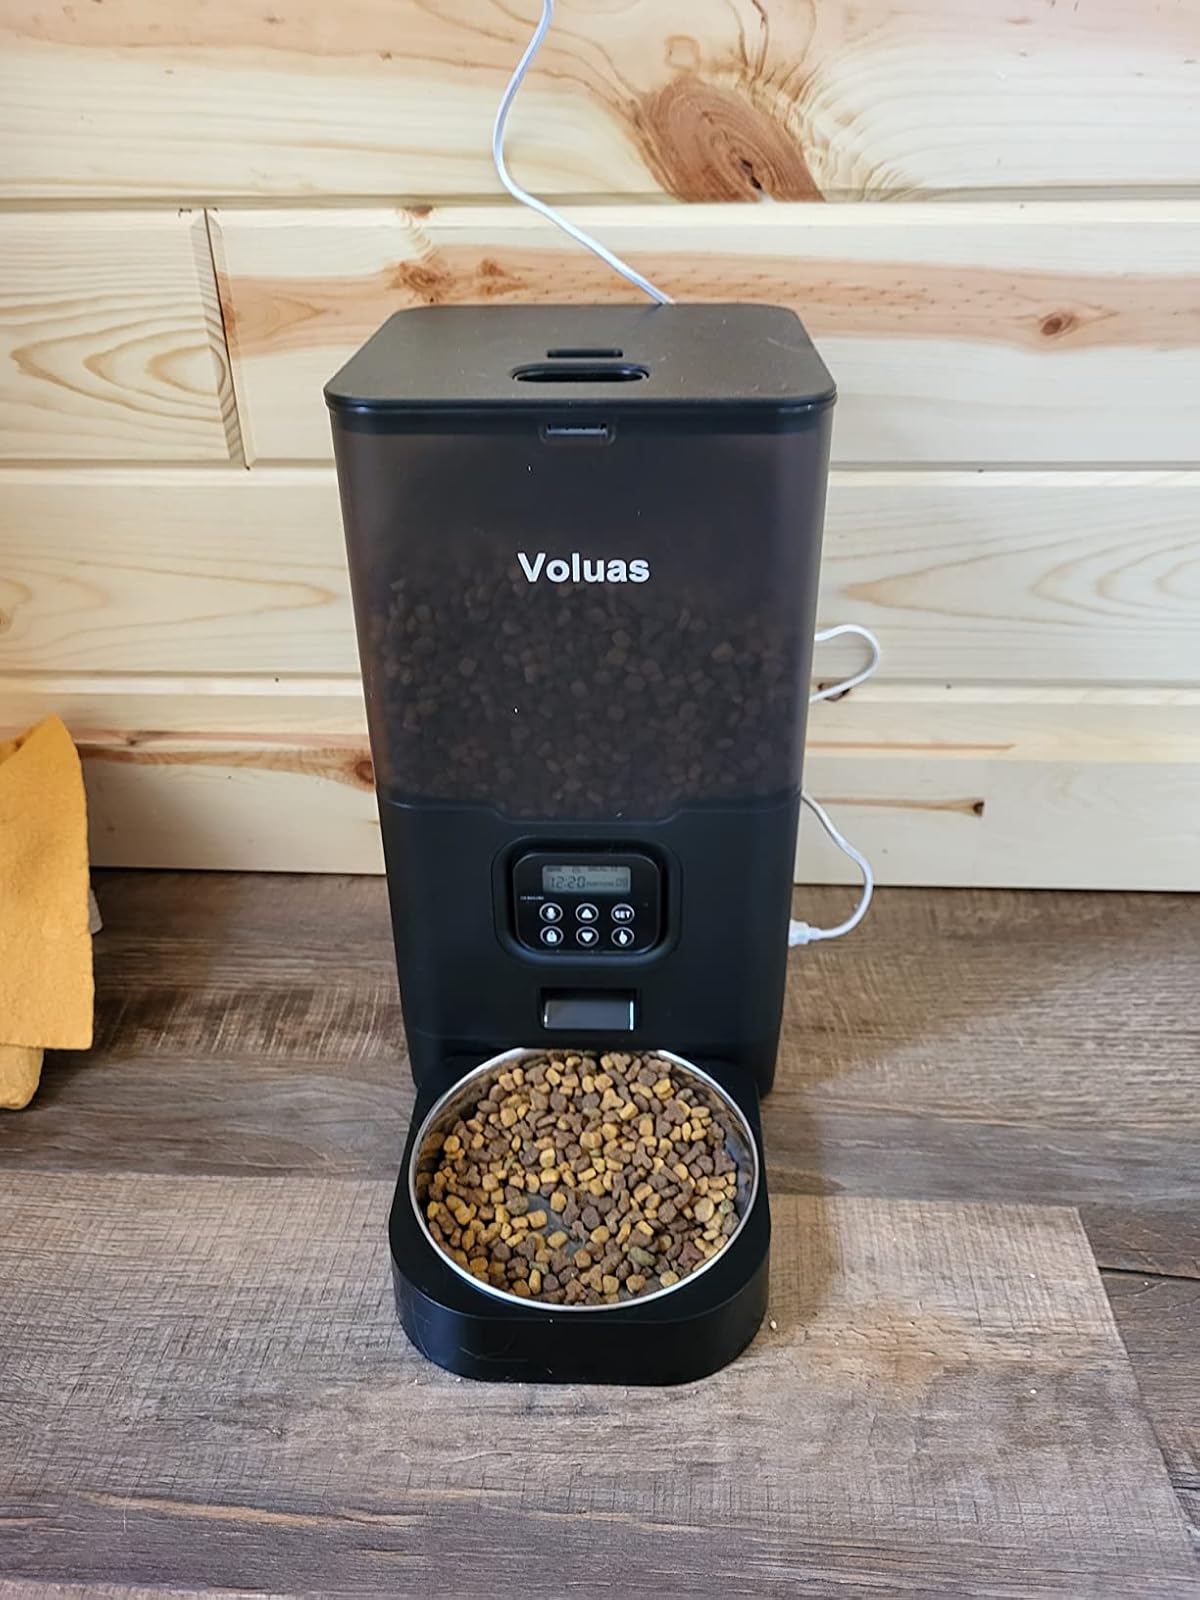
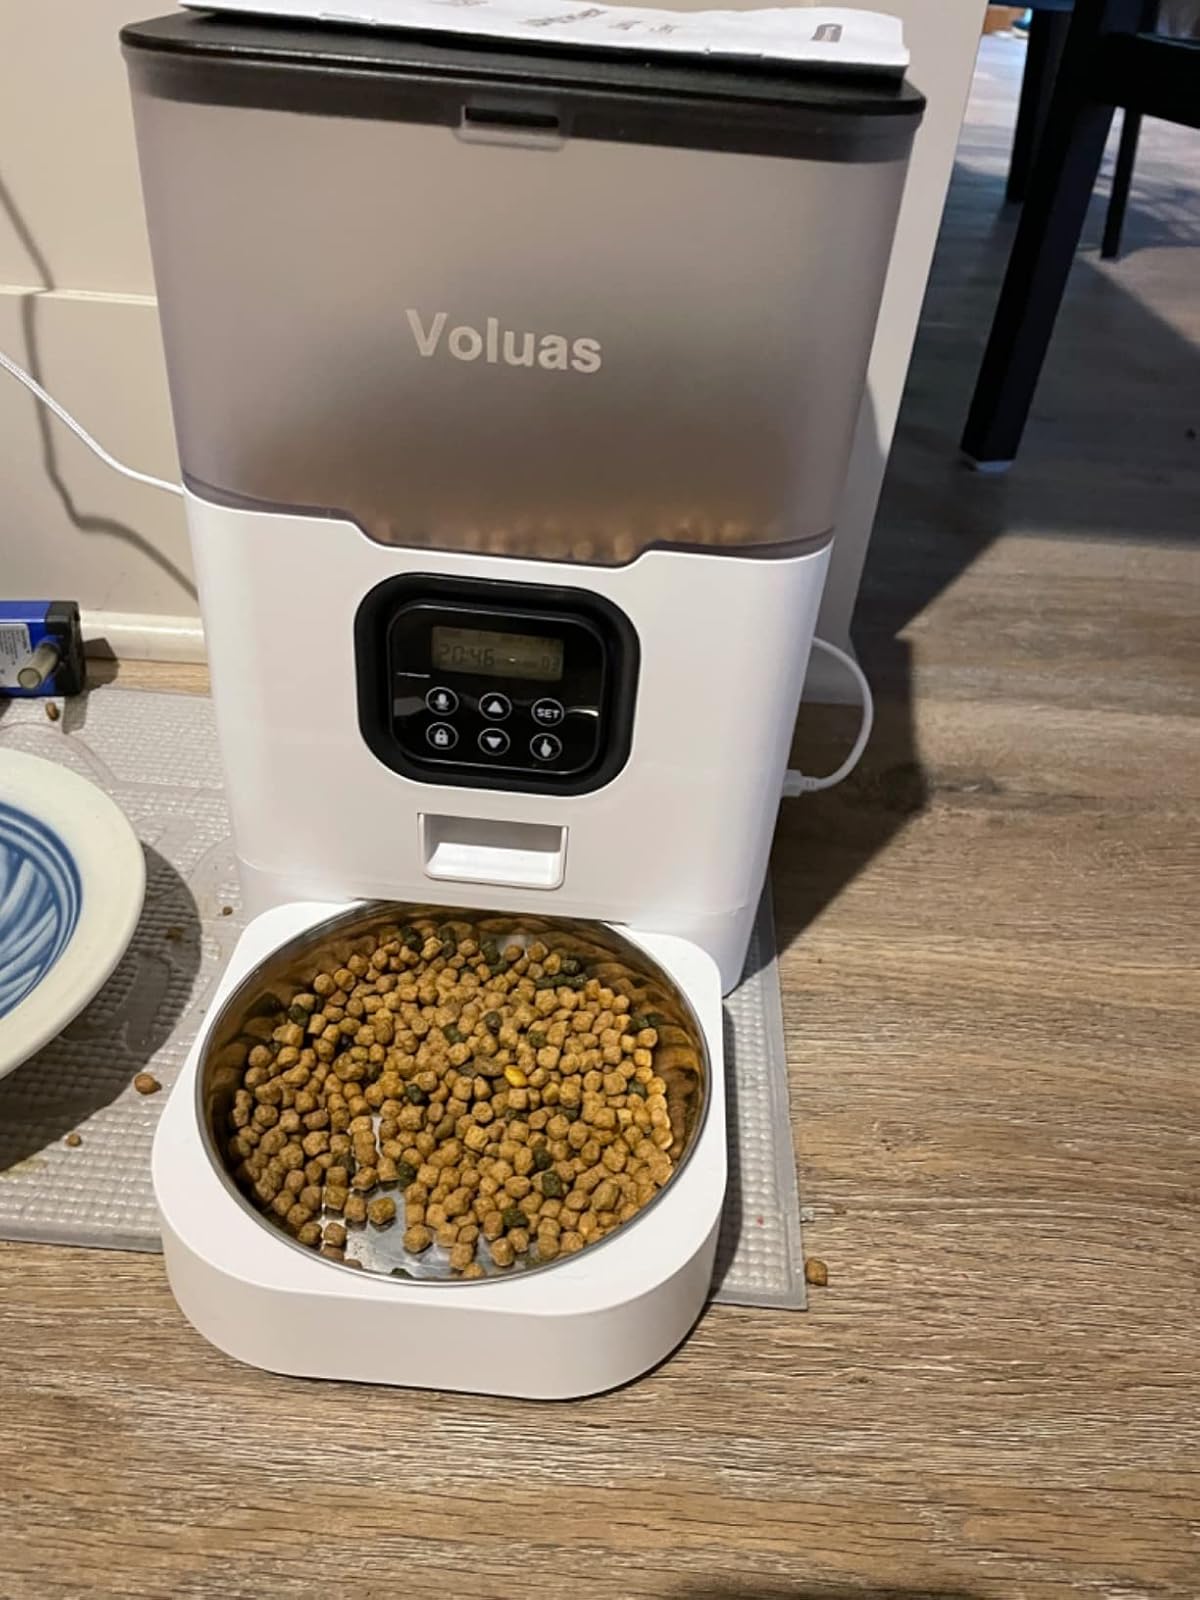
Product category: items_feeder
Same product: no